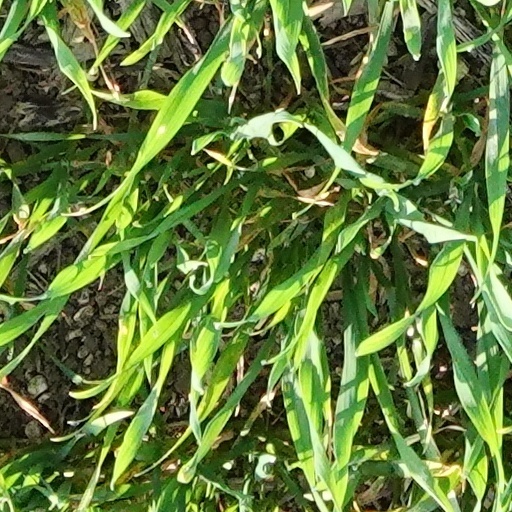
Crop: wheat